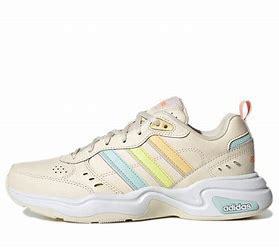
Brand: adidas
Model: neo Adidas NEO Strutter